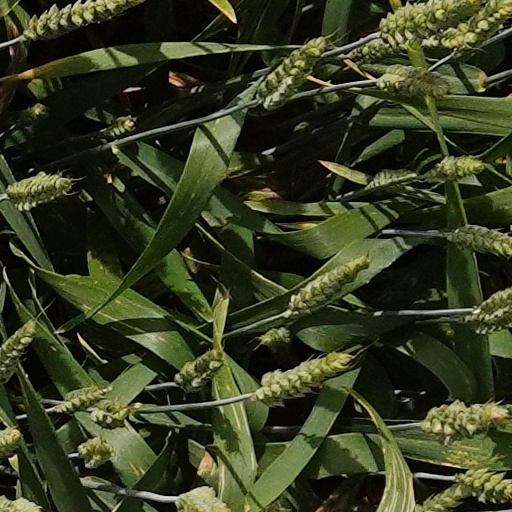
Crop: wheat